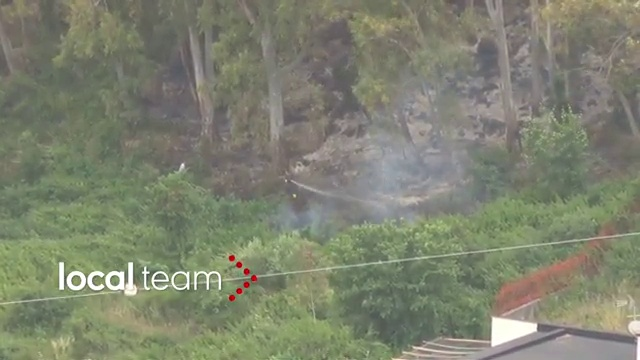
Fire: no
Smoke: yes